Symon Gould

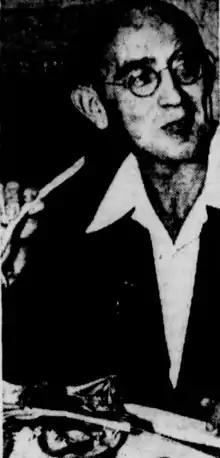
Gould in 1943

Symon Gould (1894 – November 24, 1963) was an American politician and vegetarianism activist. He was the co-founder of the American Vegetarian Party, formed in 1948.